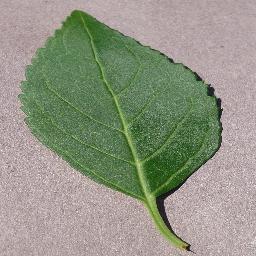
Label: Cherry___healthy